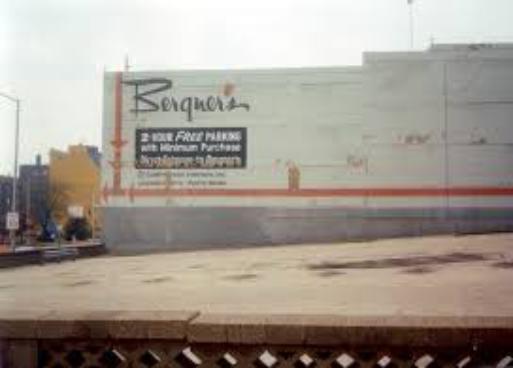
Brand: Bergner's
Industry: Others